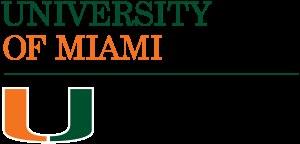
L'université de Miami est une université privée non confessionnelle fondée en 1925, avec son campus principal à Coral Gables, un campus médical à Miami, et un centre océanographique de recherche sur Virginia Key.